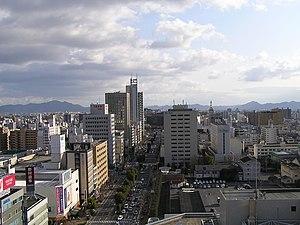
Kita est l'un des 4 arrondissements de la ville d'Okayama au Japon. Il est situé au nord-est de la ville.